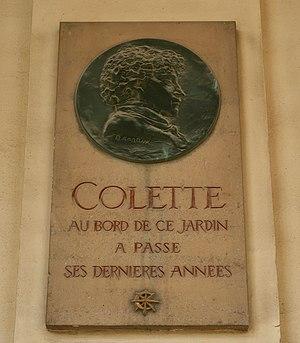
Plaque en hommage à Colette, Palais-Royal, passage du Perron (Paris, 1er).
Le Palais-Royal, ensemble monumental au nord du palais du Louvre dans le 1ᵉʳ arrondissement de Paris, est un haut lieu de l’histoire de France et de la vie parisienne.
Sidonie-Gabrielle Colette, dite Colette, née le 28 janvier 1873 à Saint-Sauveur-en-Puisaye et morte le 3 août 1954 à Paris, est une femme de lettres française, également mime, comédienne, actrice et journaliste. Elle est l'une des plus célèbres romancières, aussi bien en France qu'à l'étranger, de la littérature française. Deuxième femme élue membre de l'académie Goncourt, dont elle est présidente entre 1949 et 1954, elle est nommée pour le prix Nobel de littérature 1948. Elle est la deuxième femme en France à recevoir des funérailles nationales.